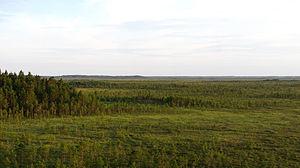
La réserve naturelle Muraka est une réserve naturelle située dans l'est de l'Estonie, dans le comté d'Ida-Viru.